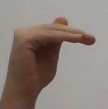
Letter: khaa